Arthur Umbers

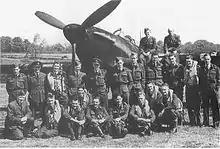
A group of No. 486 Squadron personnel with one of its Hawker Hurricanes; Umbers stands fourth left

In mid-March 1942, Umbers was transferred to the RAF's No. 486 (New Zealand) Squadron. This had been formed earlier in the month as the second New Zealand squadron in Fighter Command. It initially operated Hawker Hurricanes from Kirton-in-Lindsey in a night-fighting capacity. After a period of training, the first operational flight was undertaken by Flight Lieutenant Harvey Sweetman and Umbers on 27 April. The squadron was also involved with the experimental Turbinlite program, cooperating with No. 1451 Flight. This used a Douglas A-20 Havoc equipped with a searchlight in its nose. When operating interception missions at night, it would use its radar equipment to locate enemy aircraft, then illuminate them with the searchlight once spotted so that an accompanying Hurricane could endeavour to shoot it down. Umbers was in charge of one of the Hurricane detachments involved in the program, which was ultimately unsuccessful.